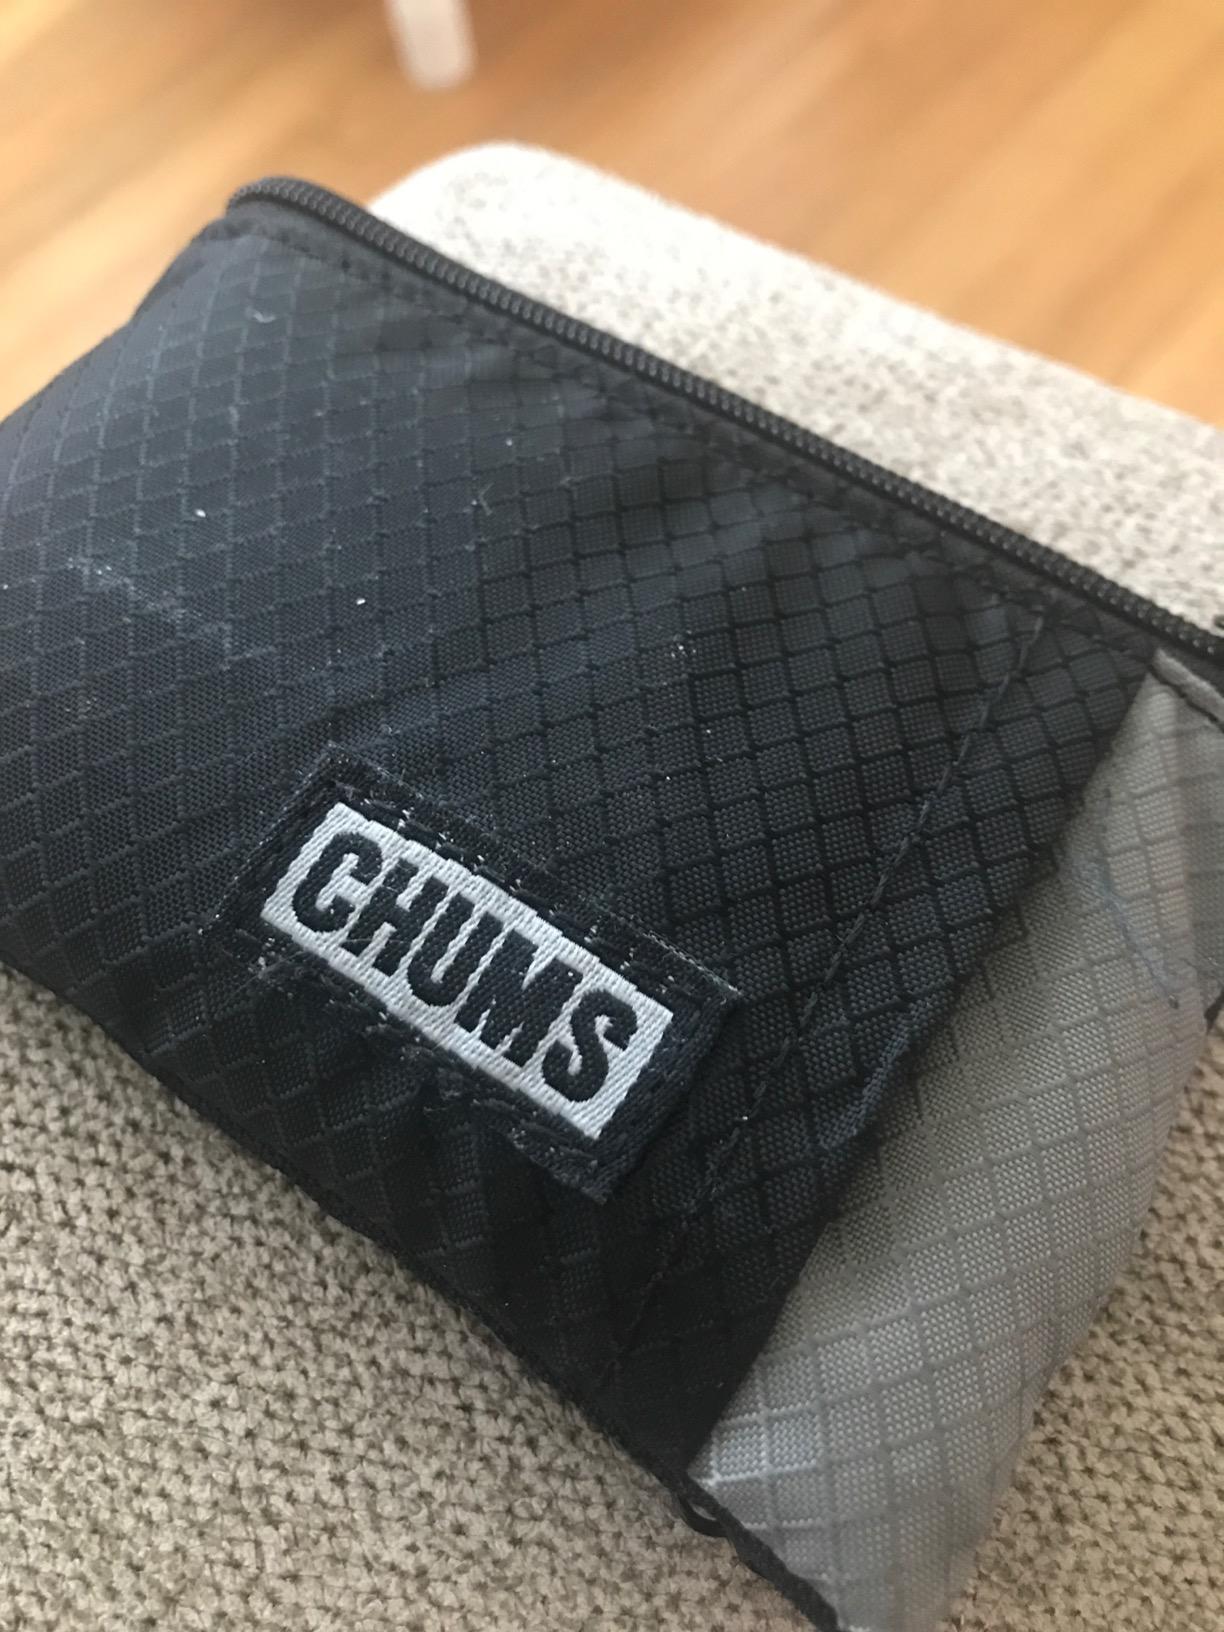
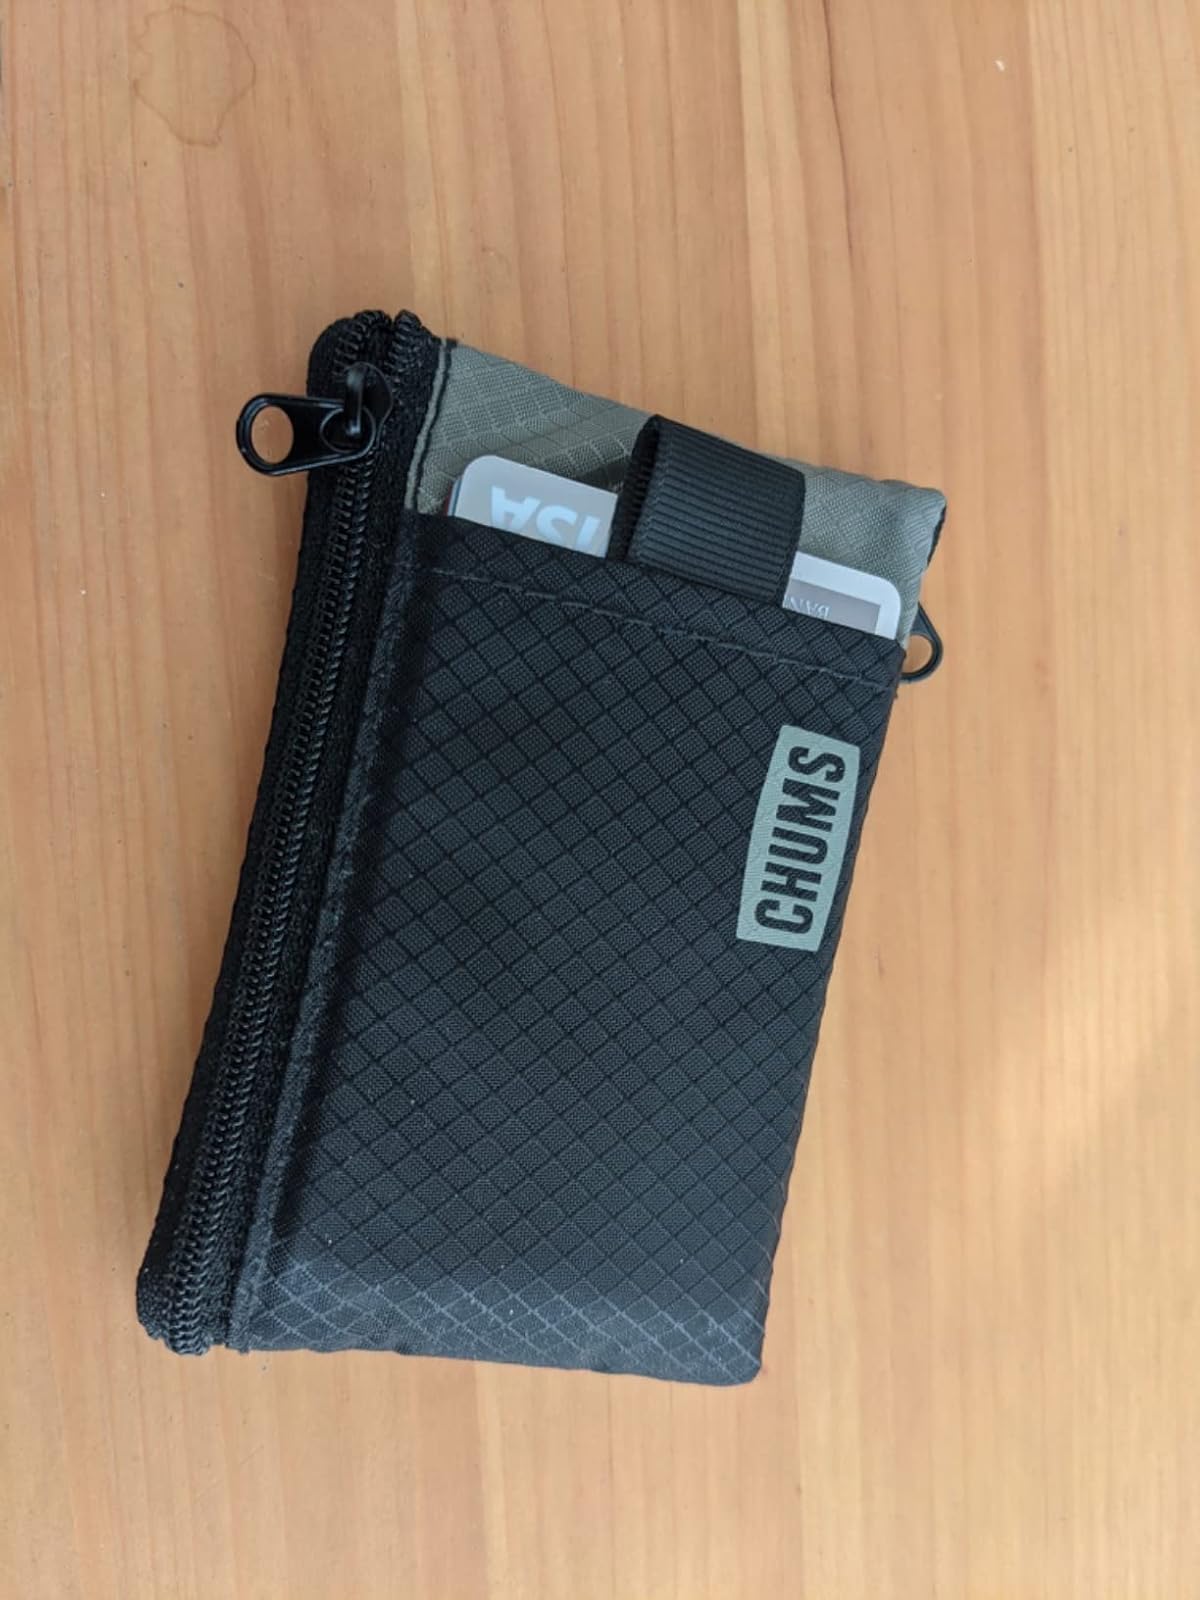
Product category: accessories_wallet
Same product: yes